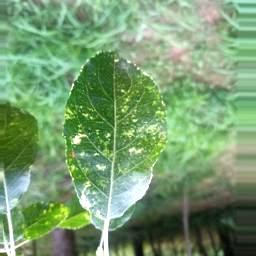
Label: Apple_Mosaic